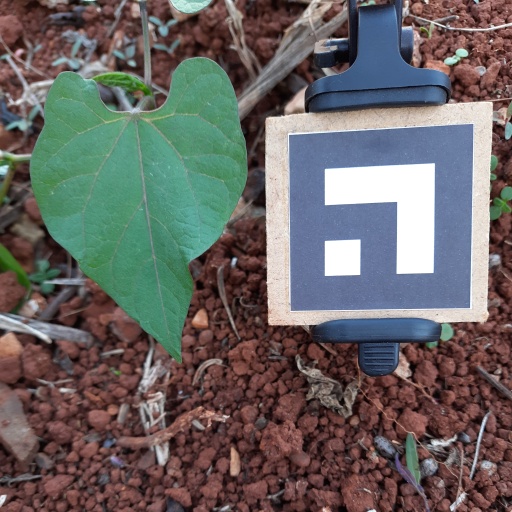
Observations: wavy surface, no eating holes, under shade